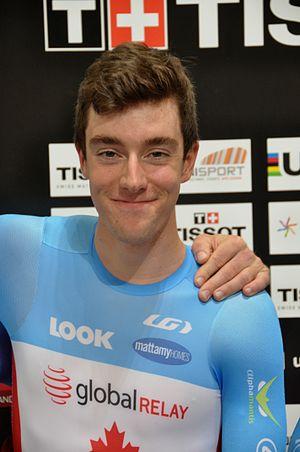
Bayley Simpson est un coureur cycliste canadien. Il participe à des compétitions sur route et sur piste.